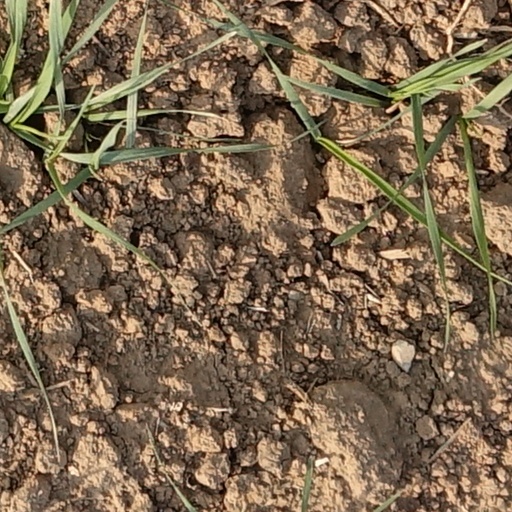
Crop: wheat